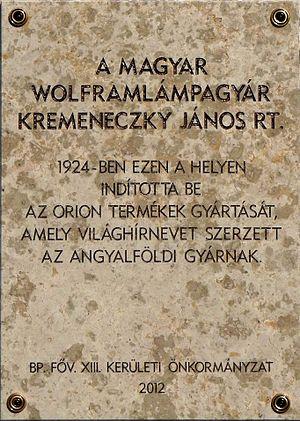
Plaque commémorative à la fondation de Magyar Wolframlámpagyár Kremeneczky János SA (de nos jours